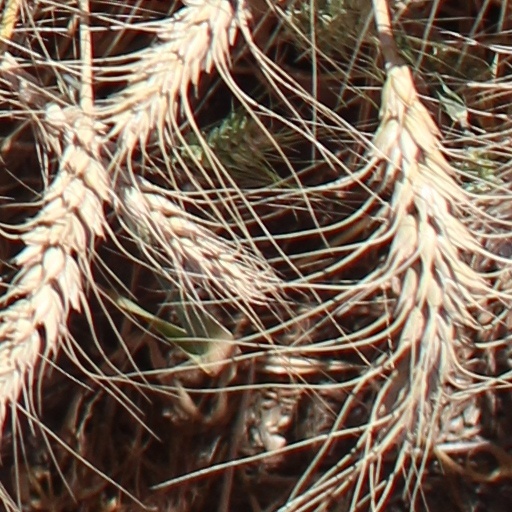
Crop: wheat